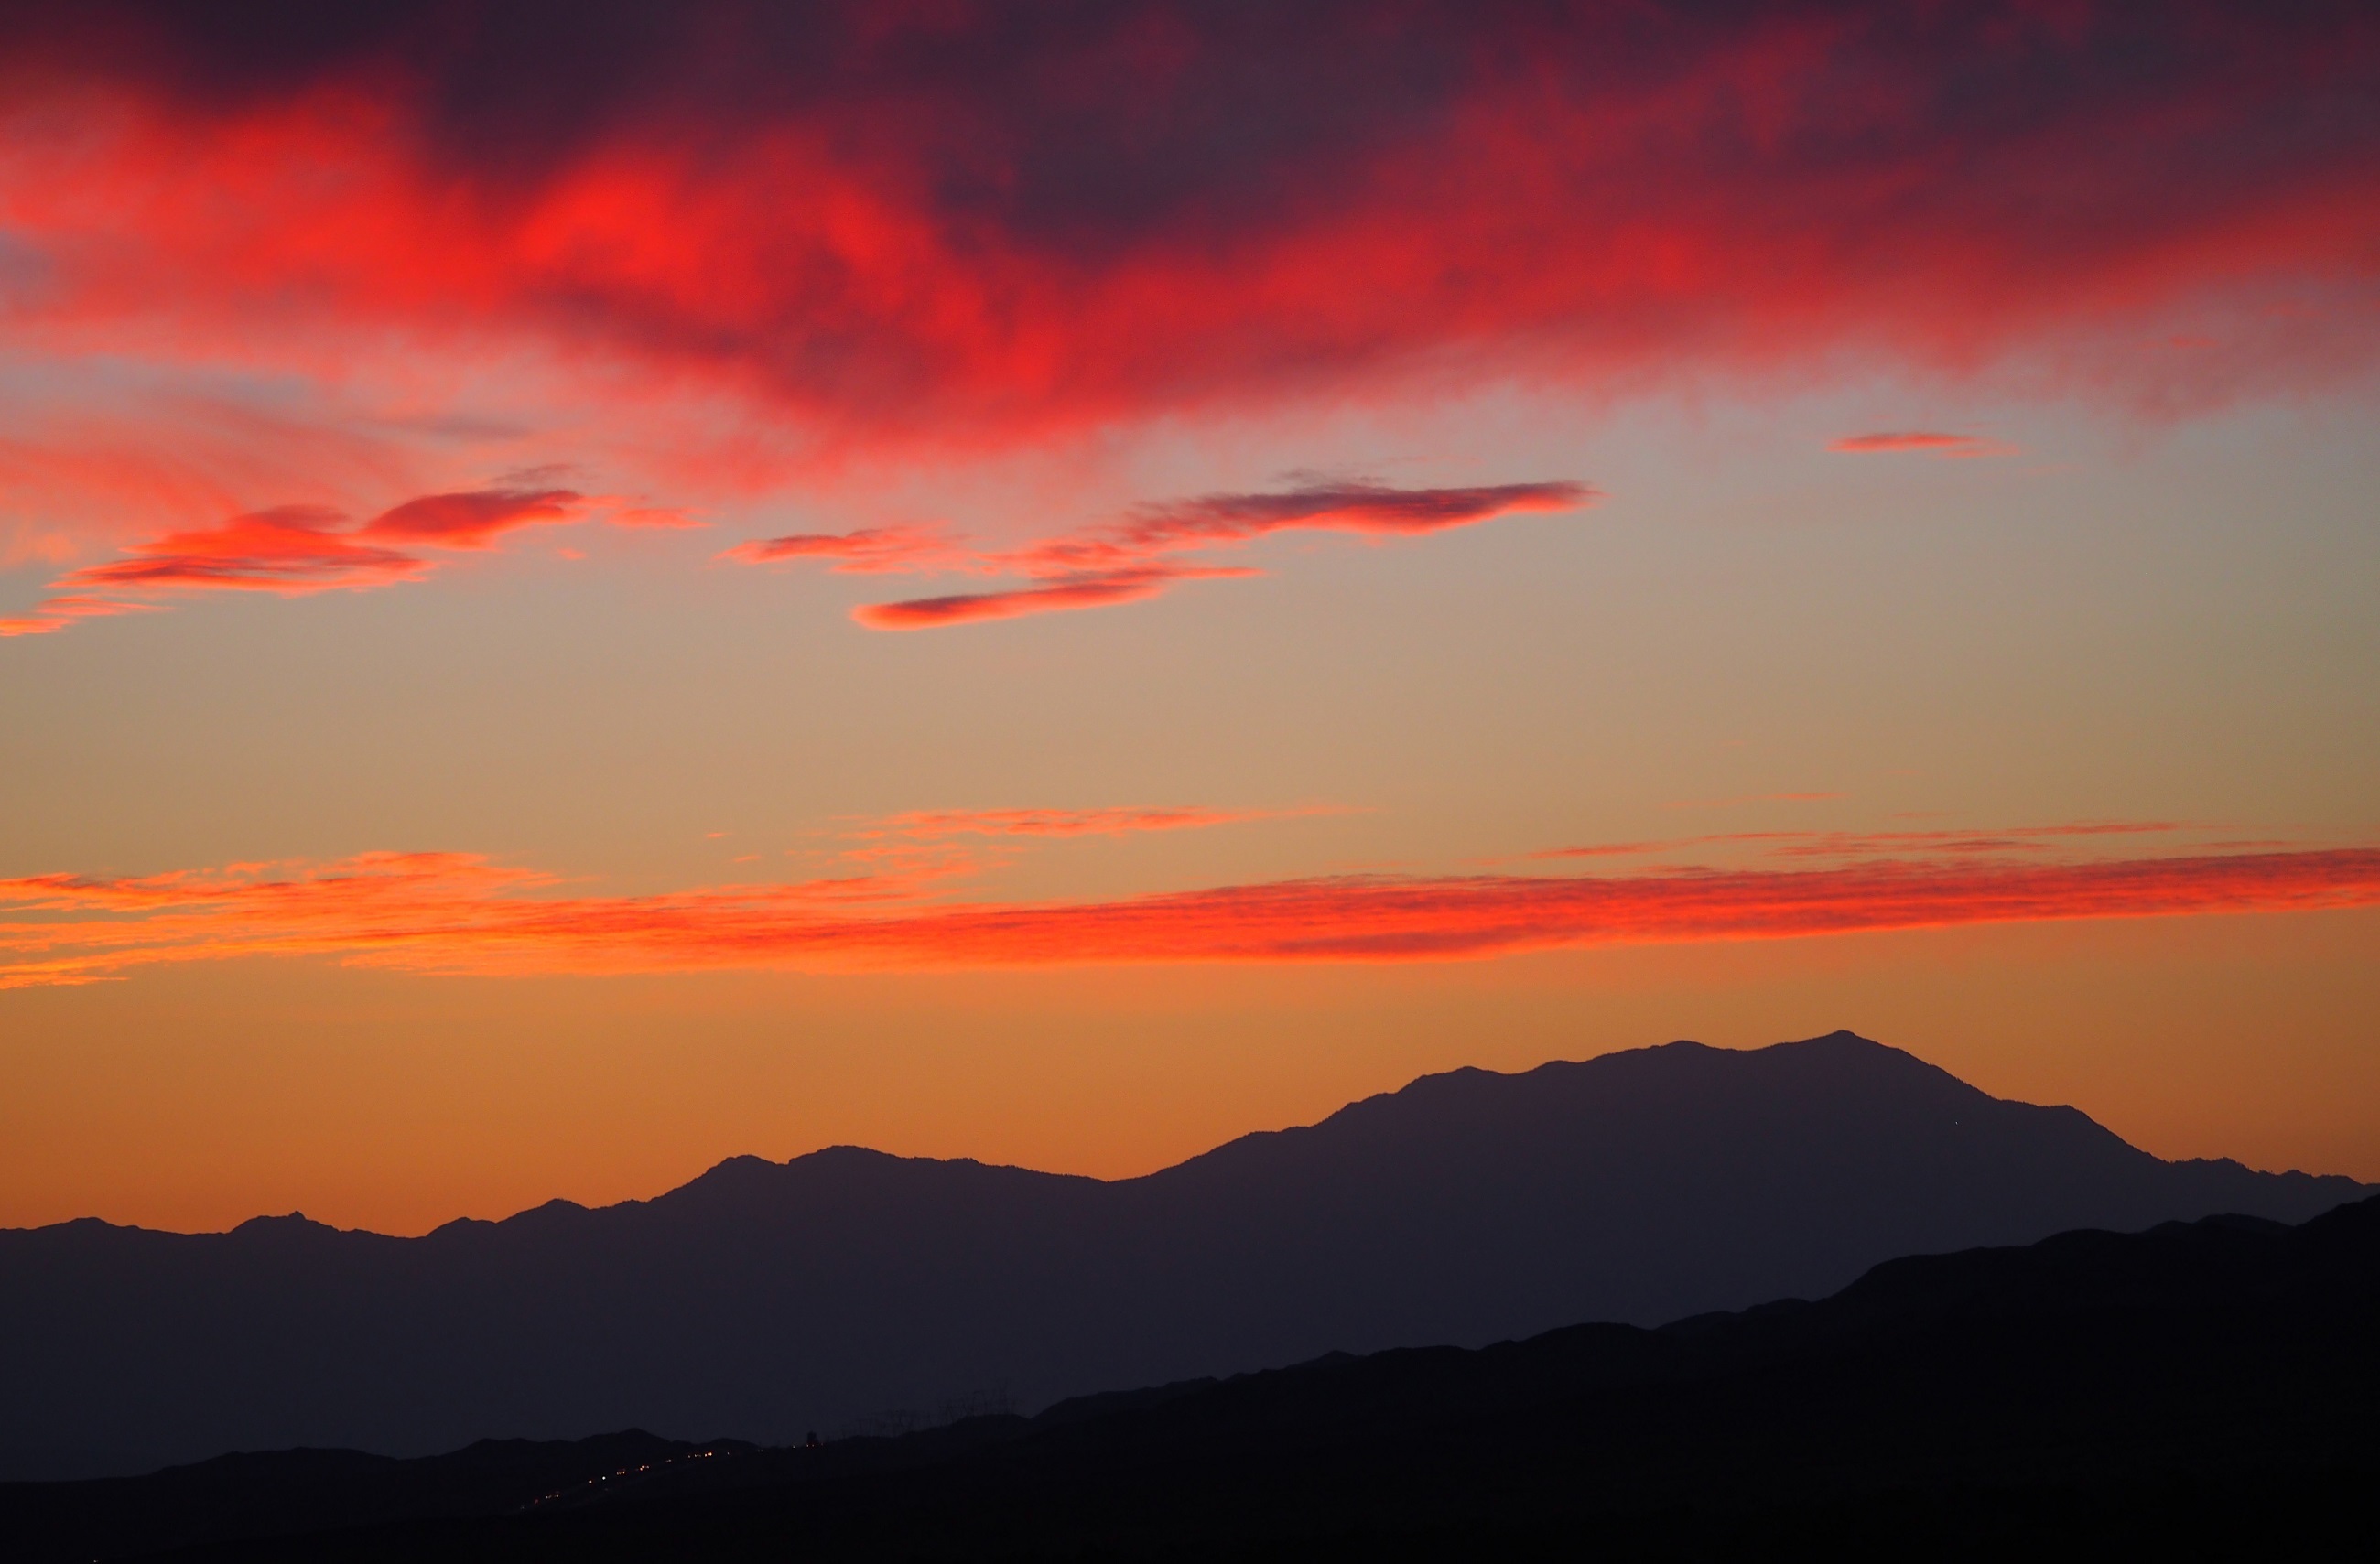
landscape, nature, horizon, wilderness, mountain, cloud, sky, sunrise, sunset, morning, hill, desert, dawn, atmosphere, dusk, evening, twilight, orange, scenic, usa, colorful, west, clouds, mountains, silhouettes, afterglow, joshua tree national park, mount san jacinto, red sky at morning